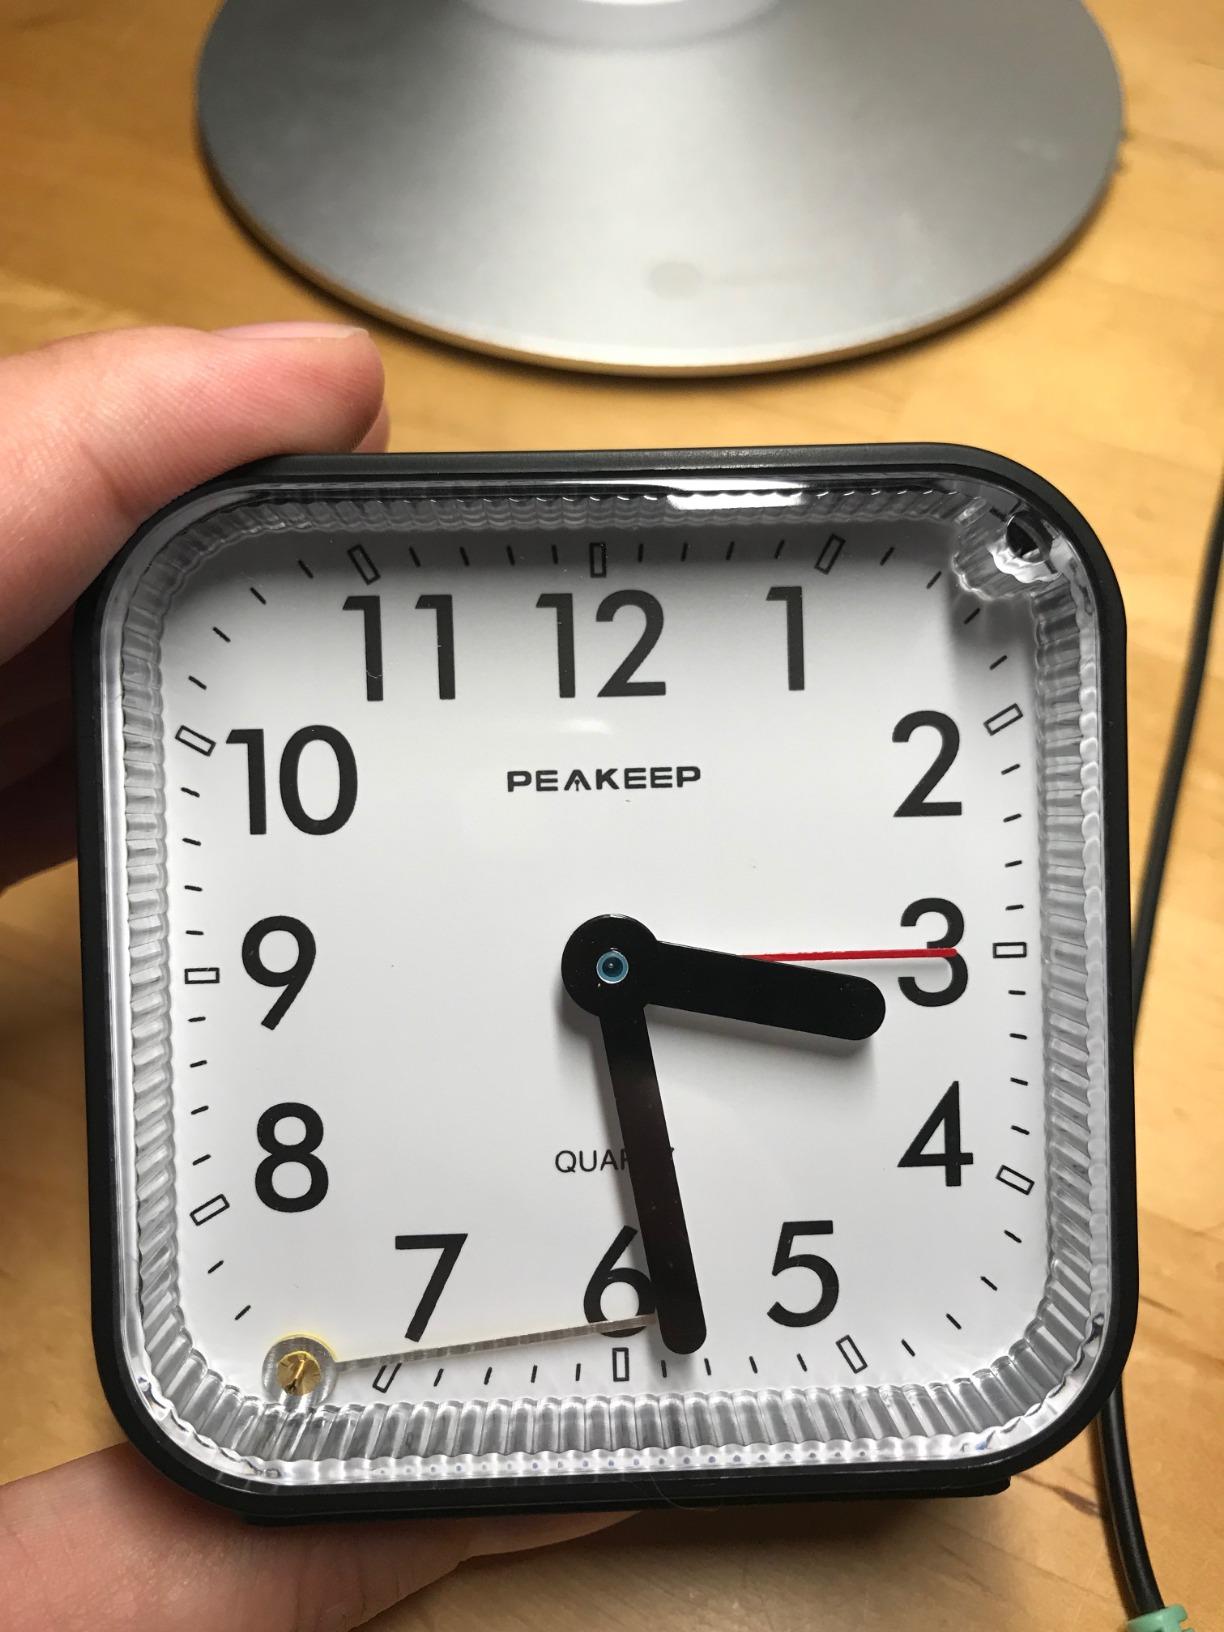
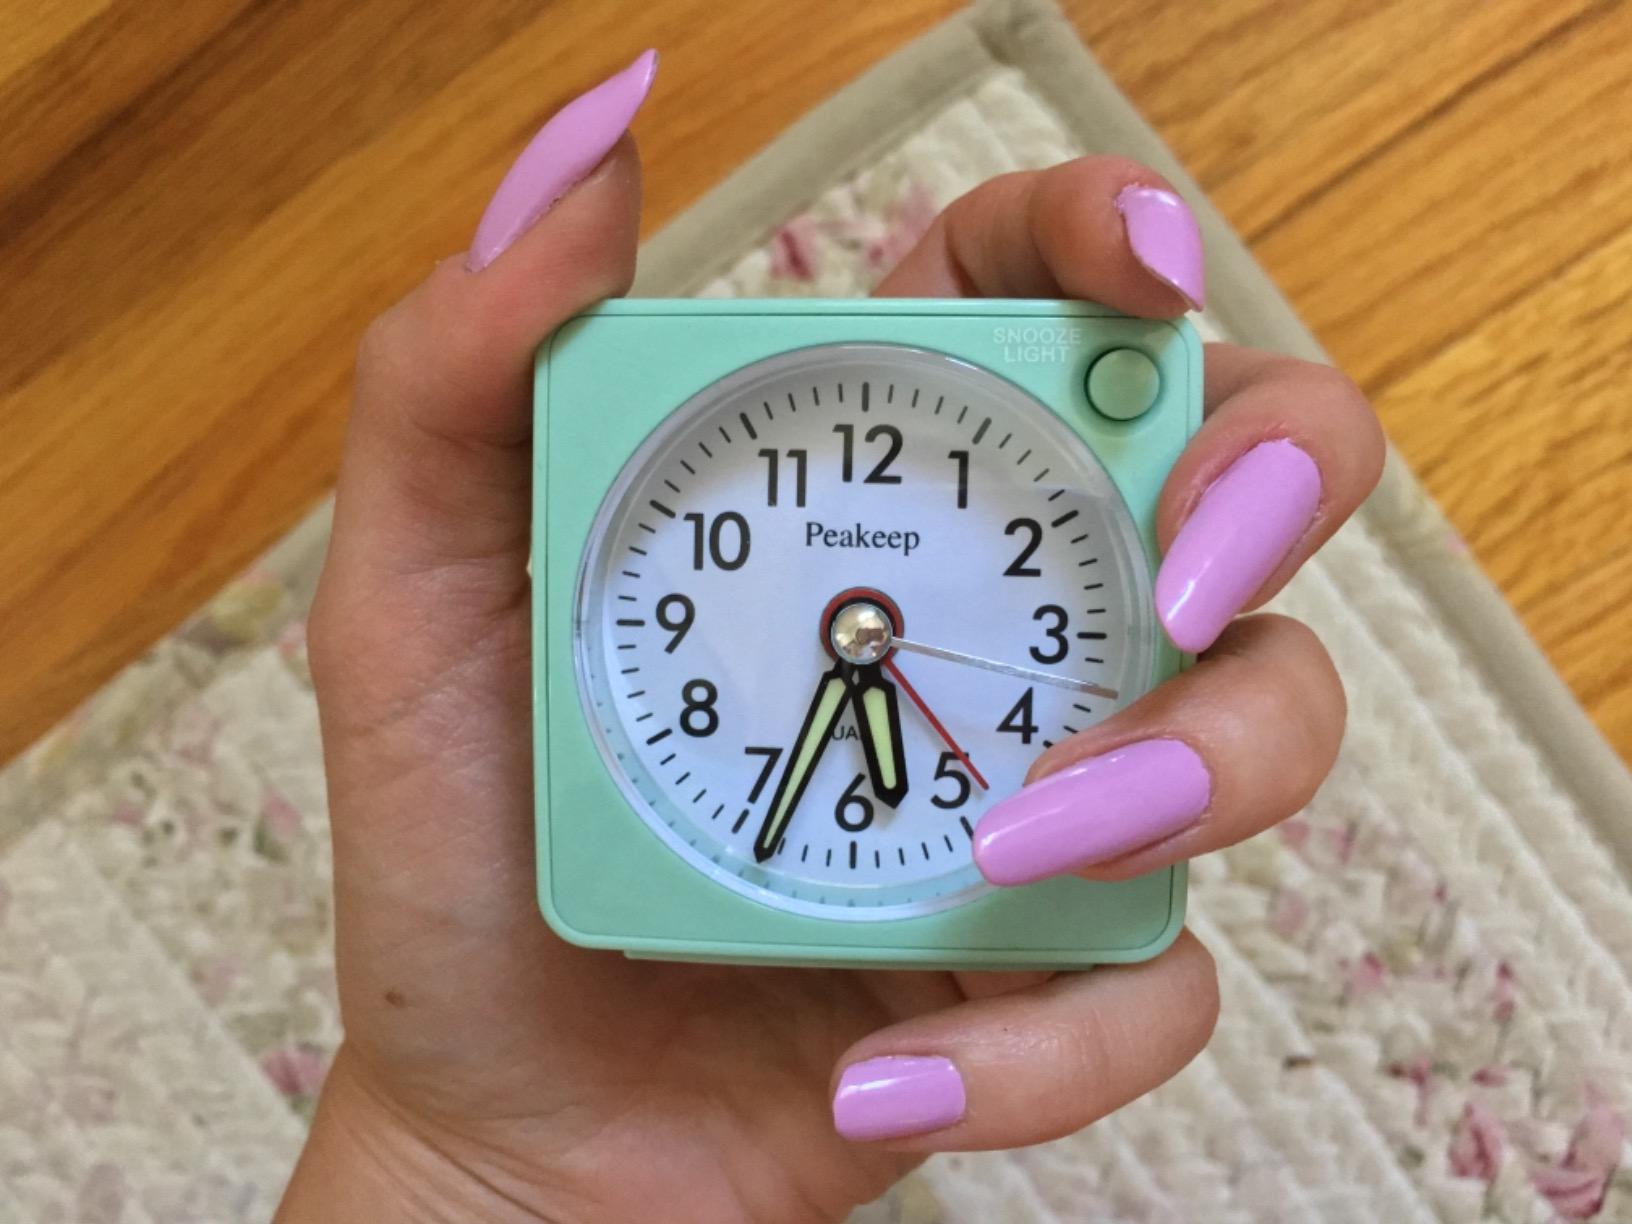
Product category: clock
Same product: no